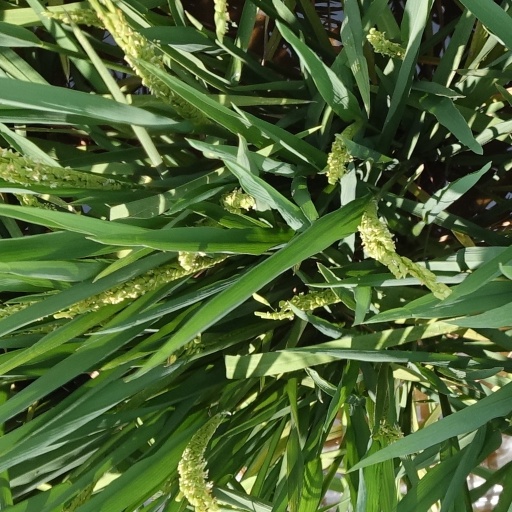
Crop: rice